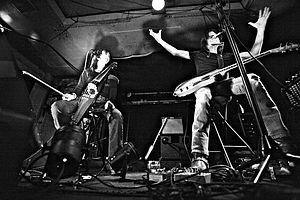
Pat MacDonald est un chanteur/compositeur américain.